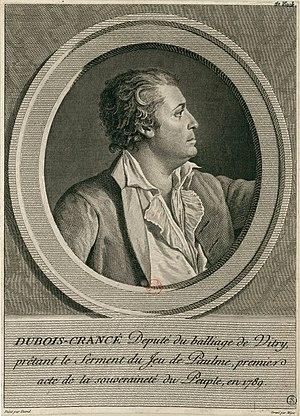
Dubois-Crancé